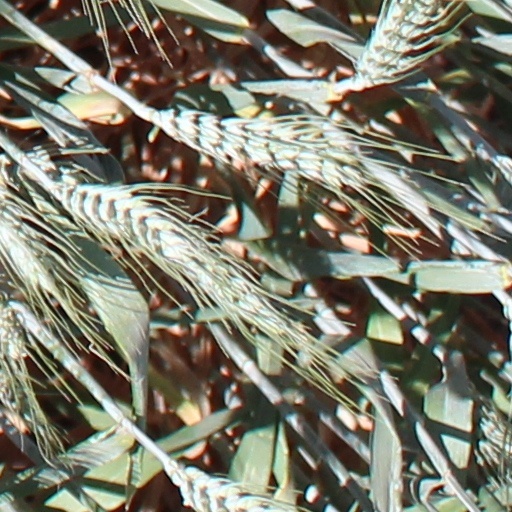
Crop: wheat